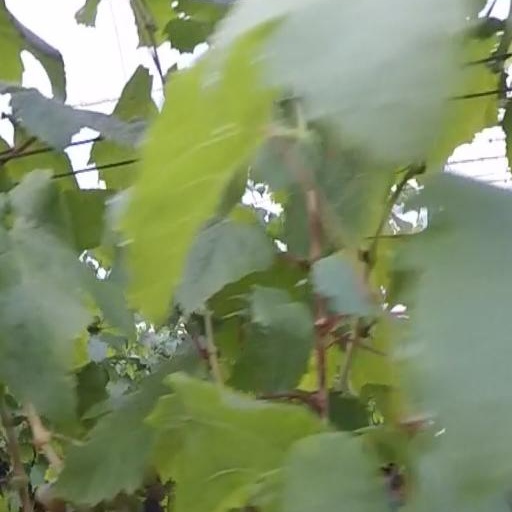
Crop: grape